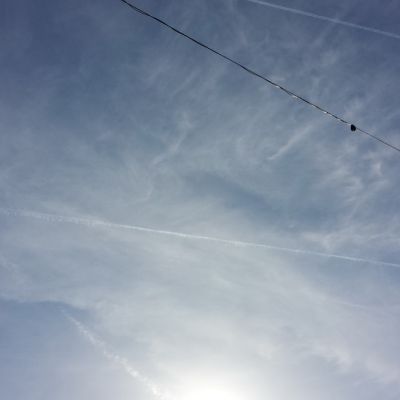
Cloud type: Contrail (Ct)